Answer in natural language. Considering the relative positions, where is Doorway (highlighted by a red box) with respect to matte black floor lamp with white shade (highlighted by a blue box)? Choose between the following options: left or right
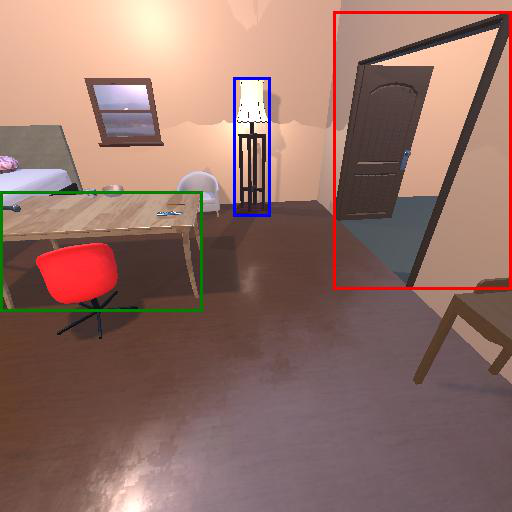
<answer>right</answer>